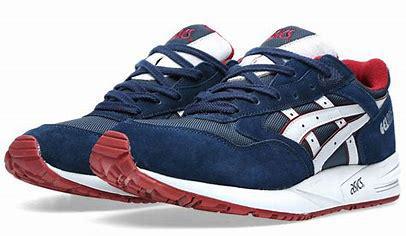
Brand: Asics
Model: Gel Saga